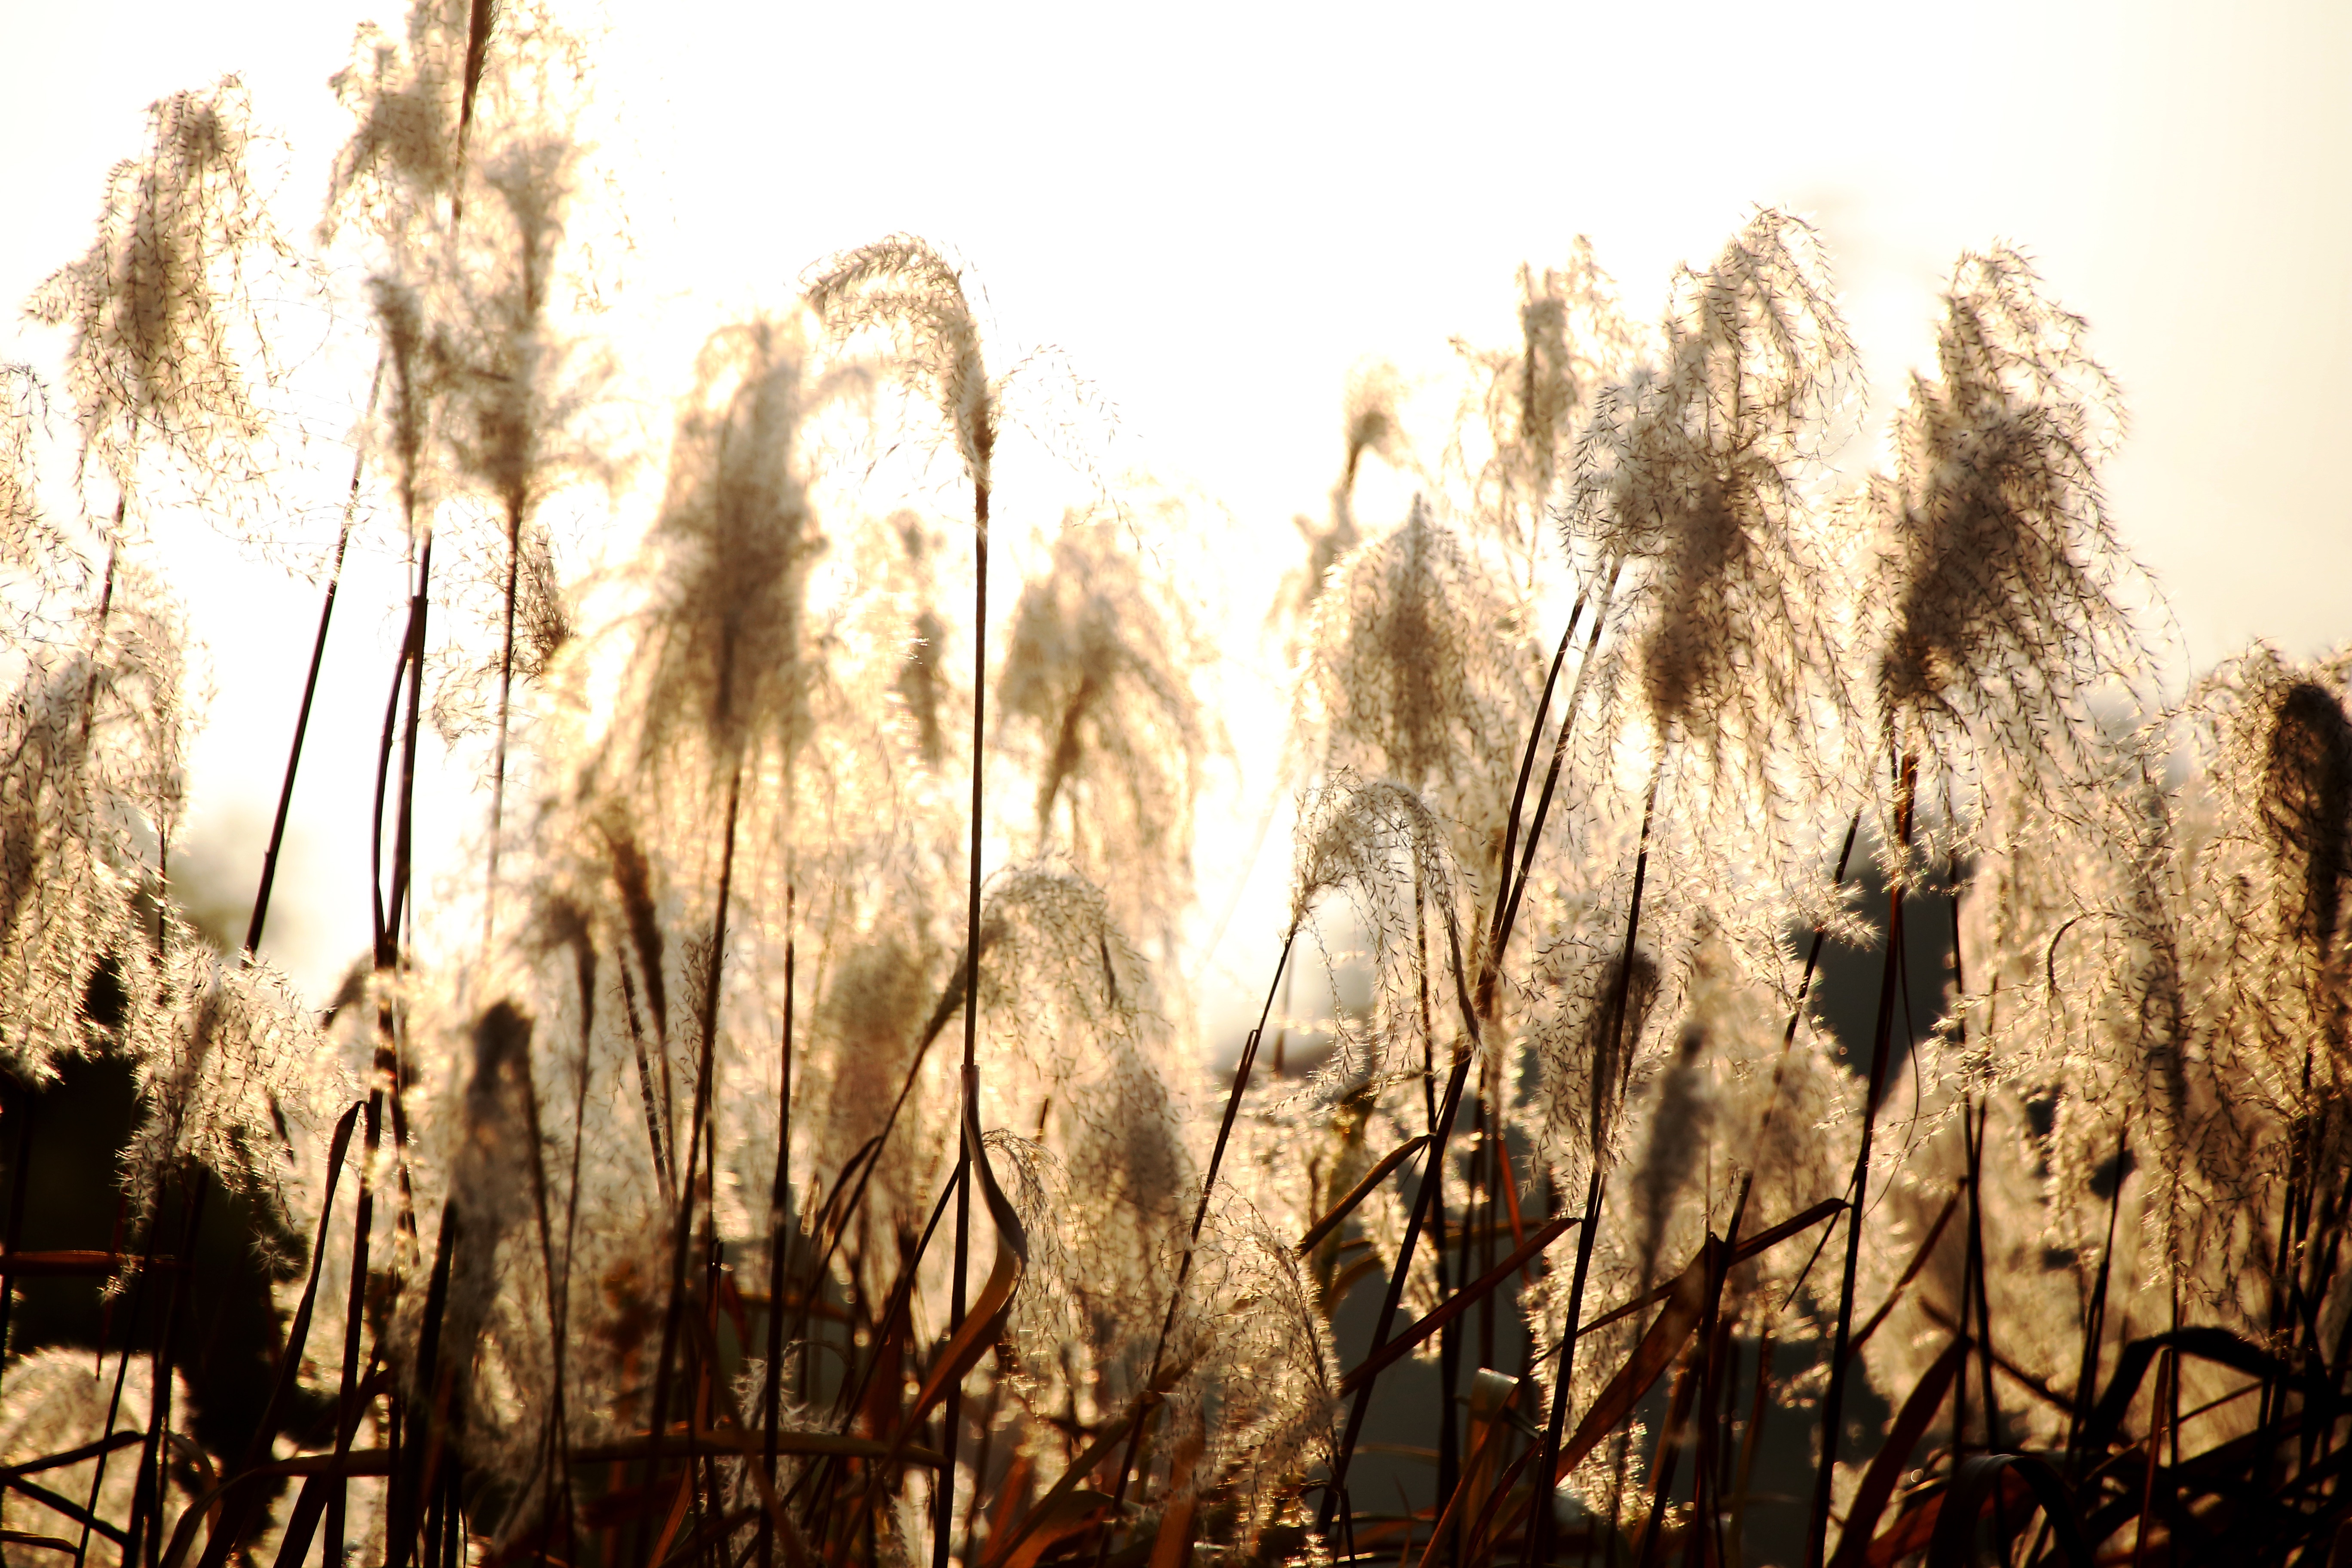
formation, grass family